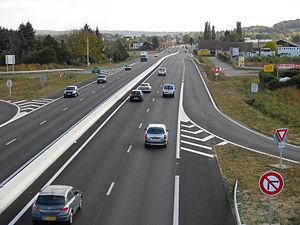
La voie express D1016 (ex-RN16) au sud de Breuil-le-Vert, Oise, France.
La route nationale 16 était une route nationale française reliant jusqu'en 2006 Pierrefitte-sur-Seine à Clermont-en-Beauvaisis.
Neuilly-sous-Clermont est une commune française située dans le département de l'Oise en région Hauts-de-France.
Breuil-le-Vert est une commune française située dans le Nord de la France dans le département de l'Oise, en région Hauts-de-France. Elle fait partie de l'aire urbaine et de l'agglomération de Clermont, ville la plus proche.